List of birds of the Azores

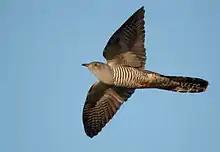
Common cuckoo

The family Cuculidae includes cuckoos, roadrunners and anis. These birds are of variable size with slender bodies, long tails and strong legs. The Old World cuckoos are brood parasites.